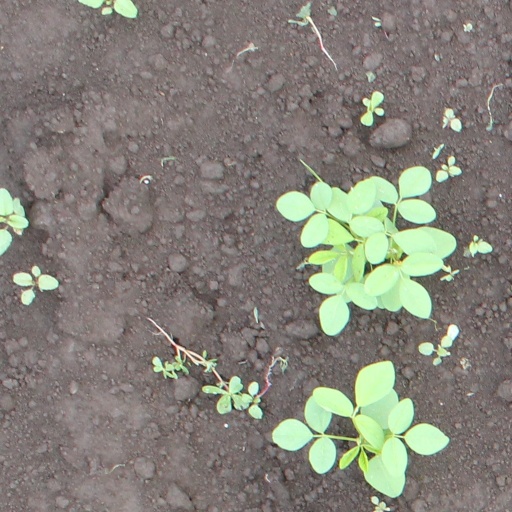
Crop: soybean